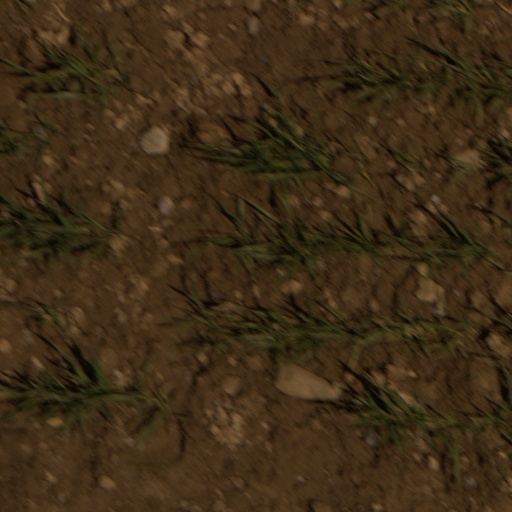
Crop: wheat